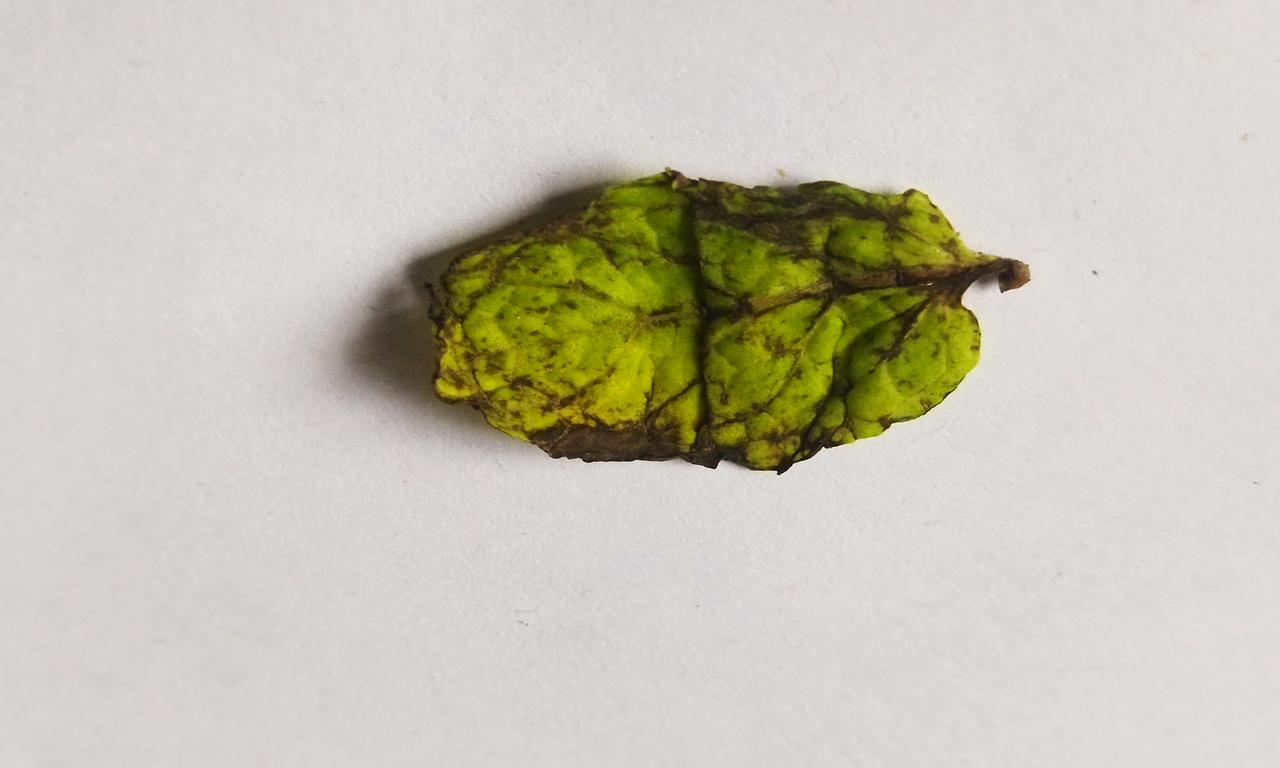
Label: Spoiled